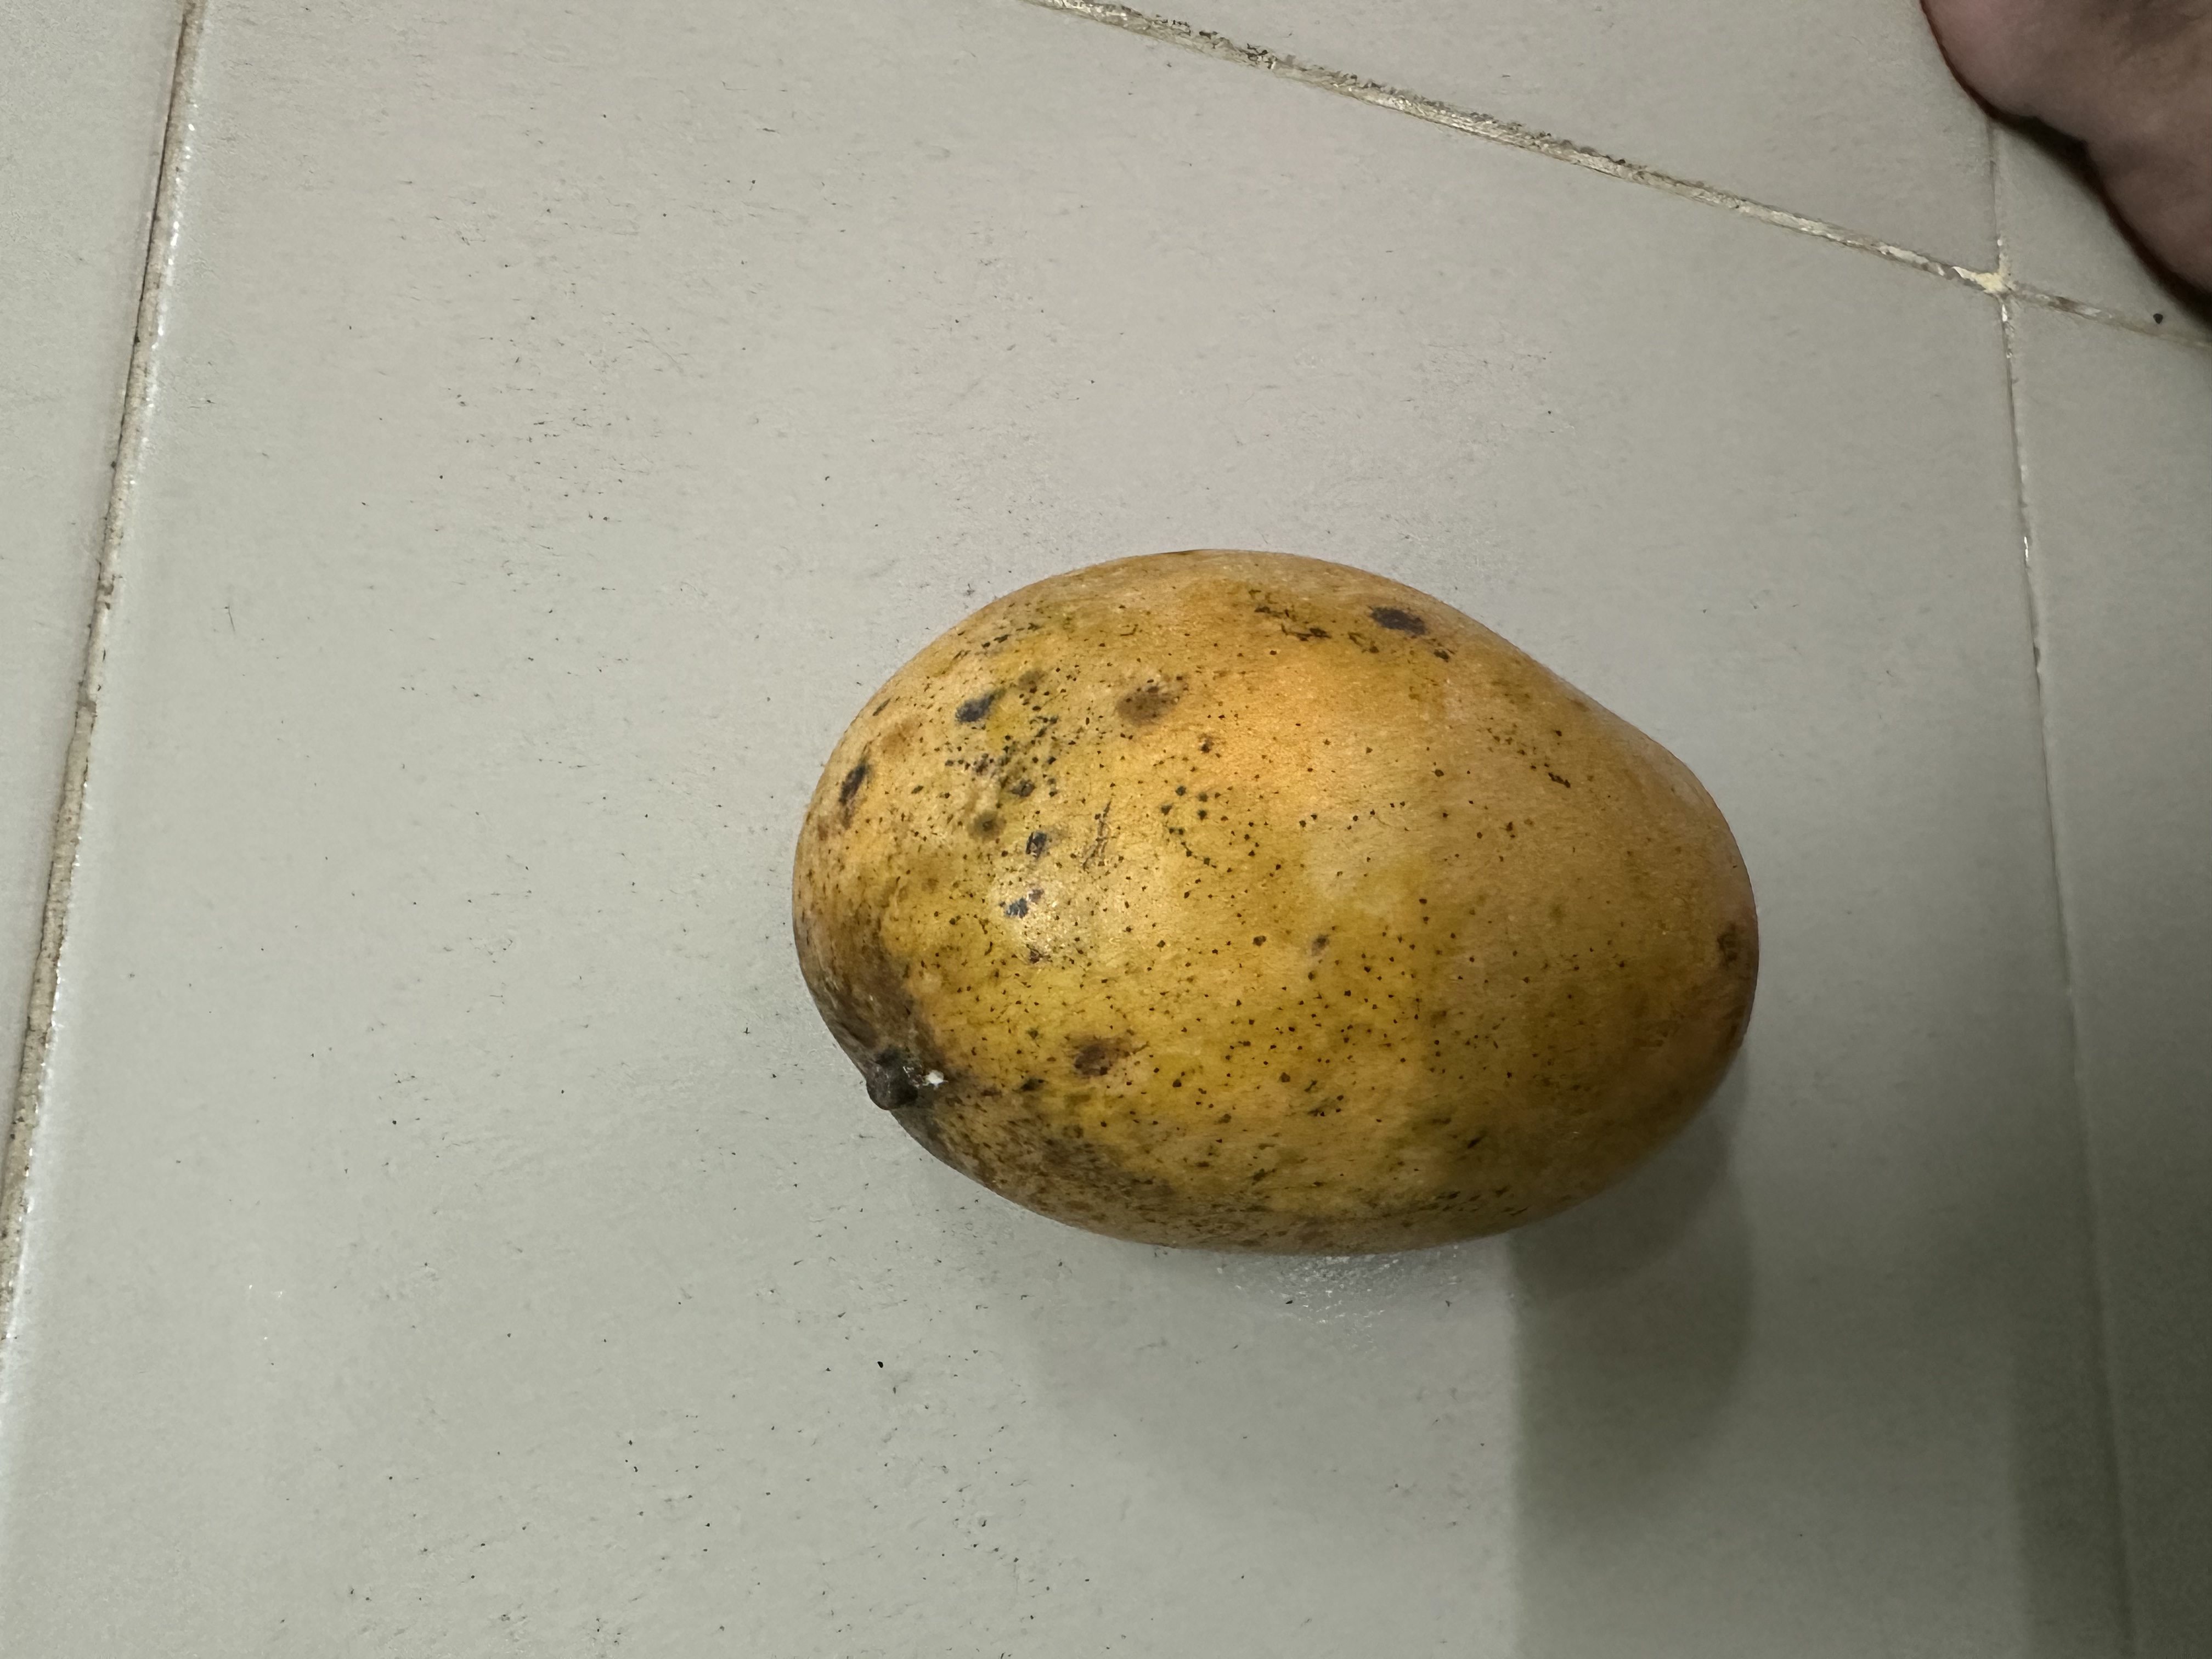
Mango variety: Mollika